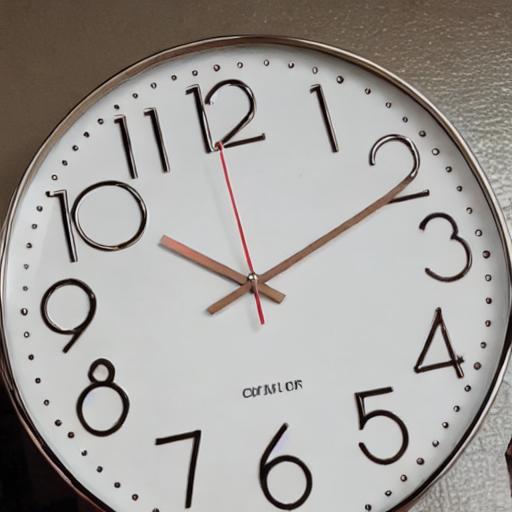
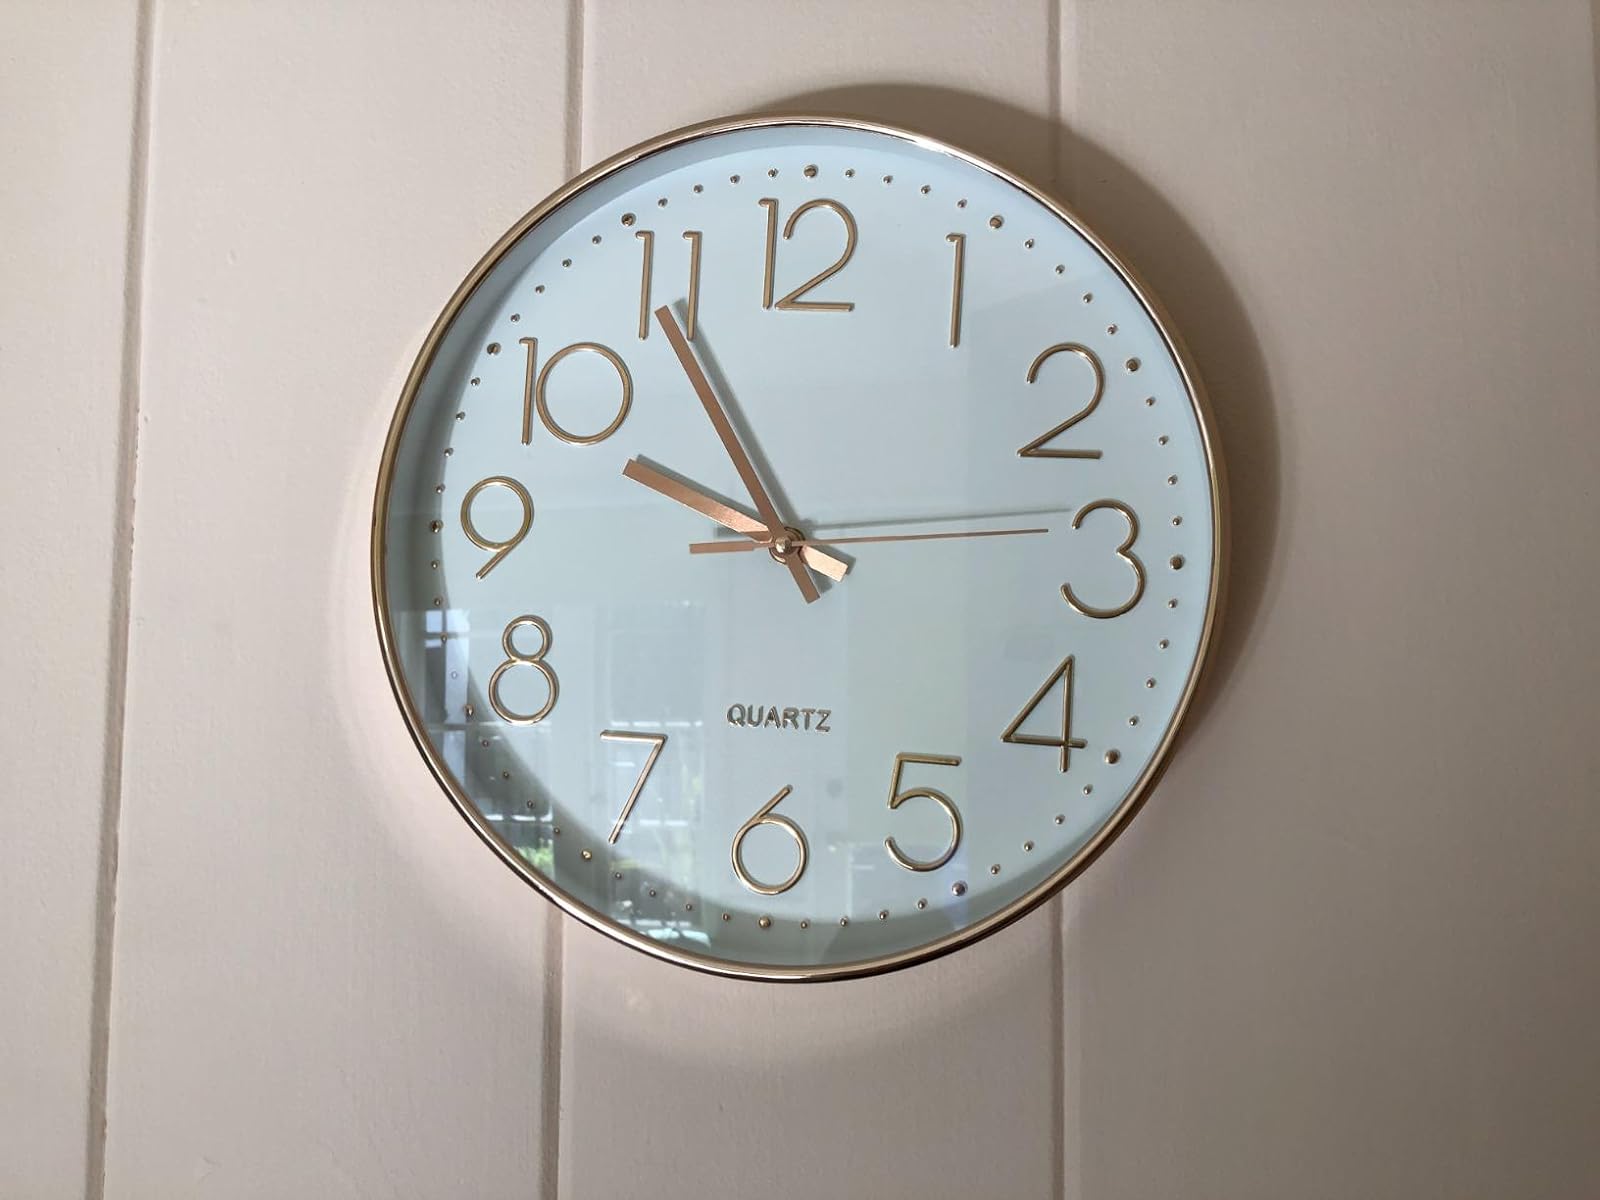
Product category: clock
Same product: no